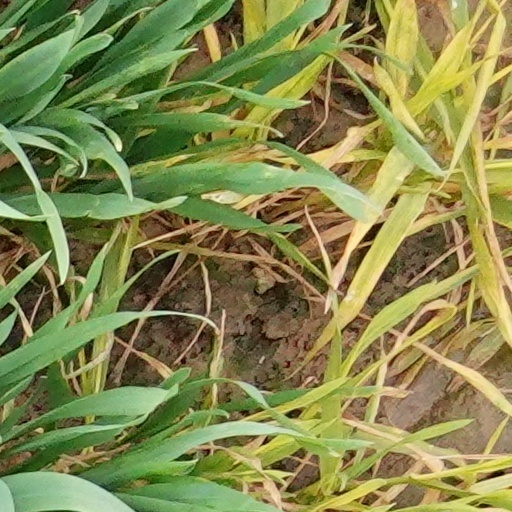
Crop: wheat